Nandyal

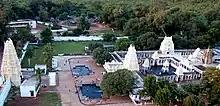
Mahanandi

Nandyal is surrounded by nine sacred temples known as the "Nava Nandi". "Sri Yaganti Uma Maheswara Temple" near Nandyal has one of the largest Nandi idols of the world. As per the Archaeological Survey of India, the rock grows at a rate of per 20 years. Nandyal District also consists of Belum Caves, Mahanandi and Srisailam.